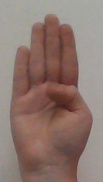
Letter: kaaf